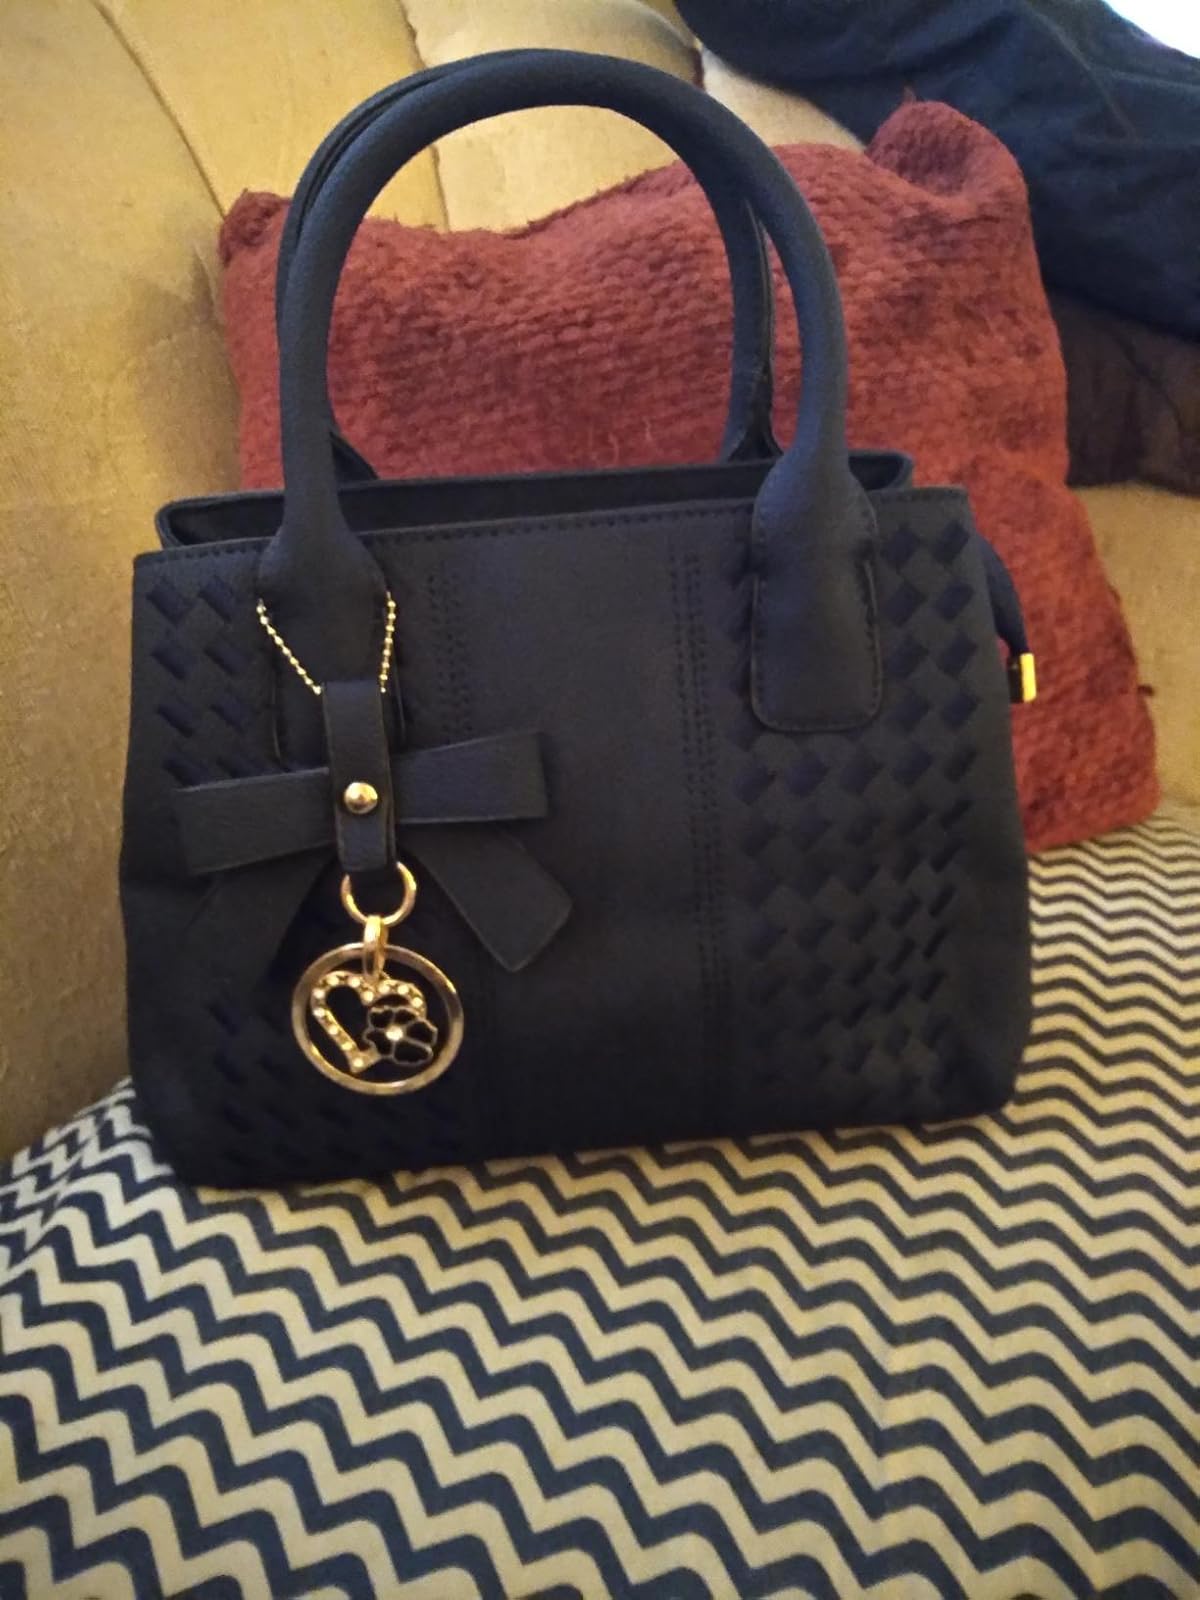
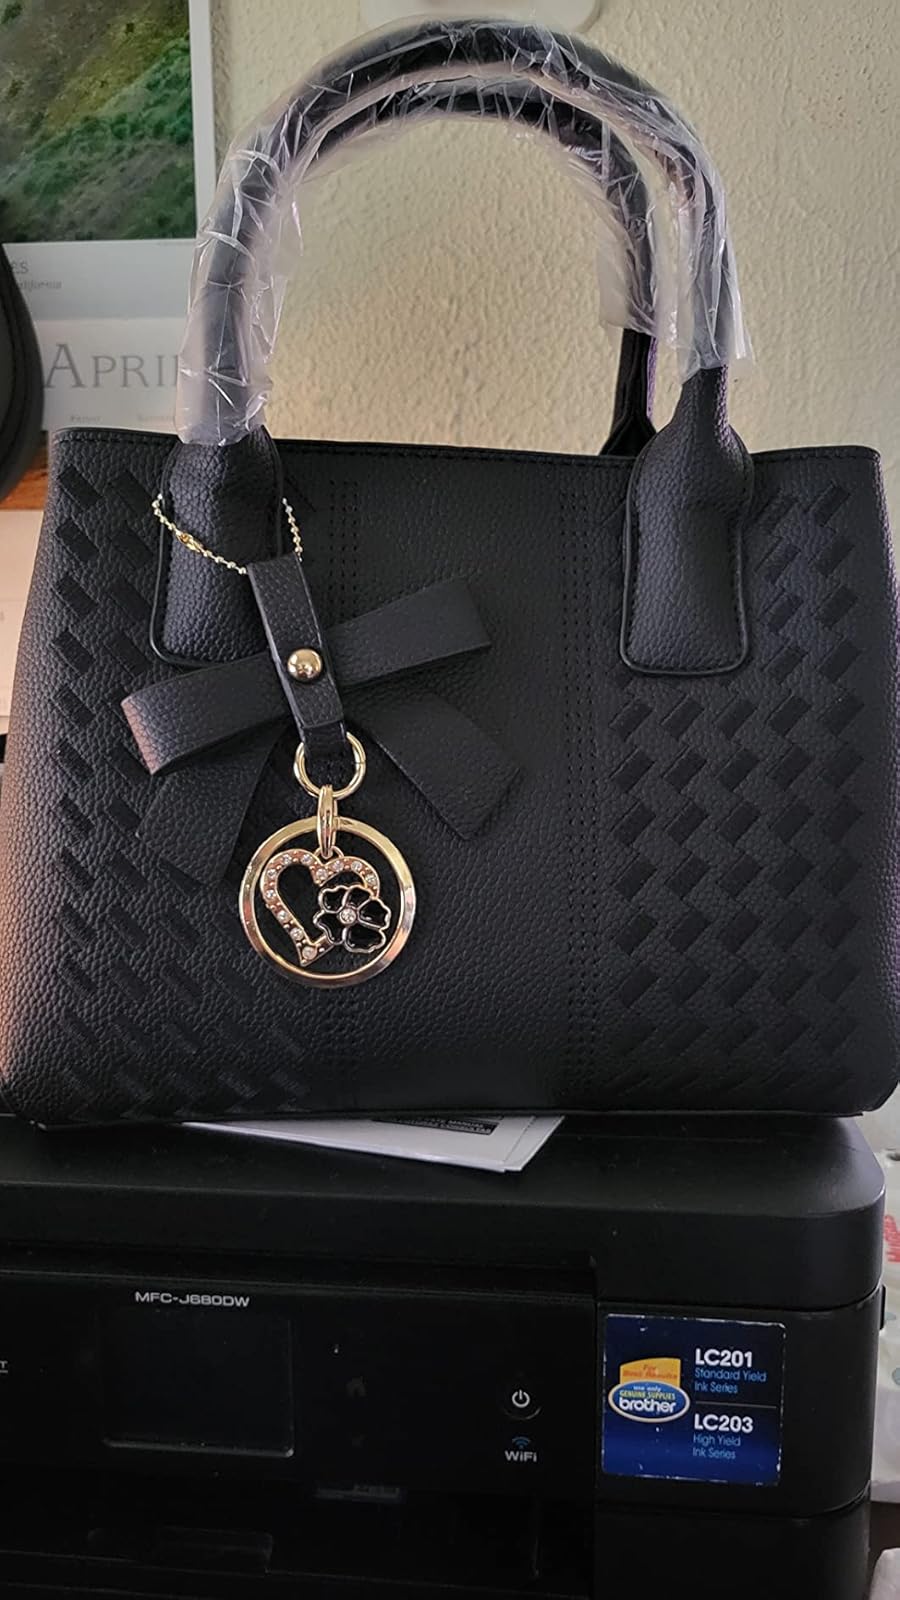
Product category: accessories_handbag
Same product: yes